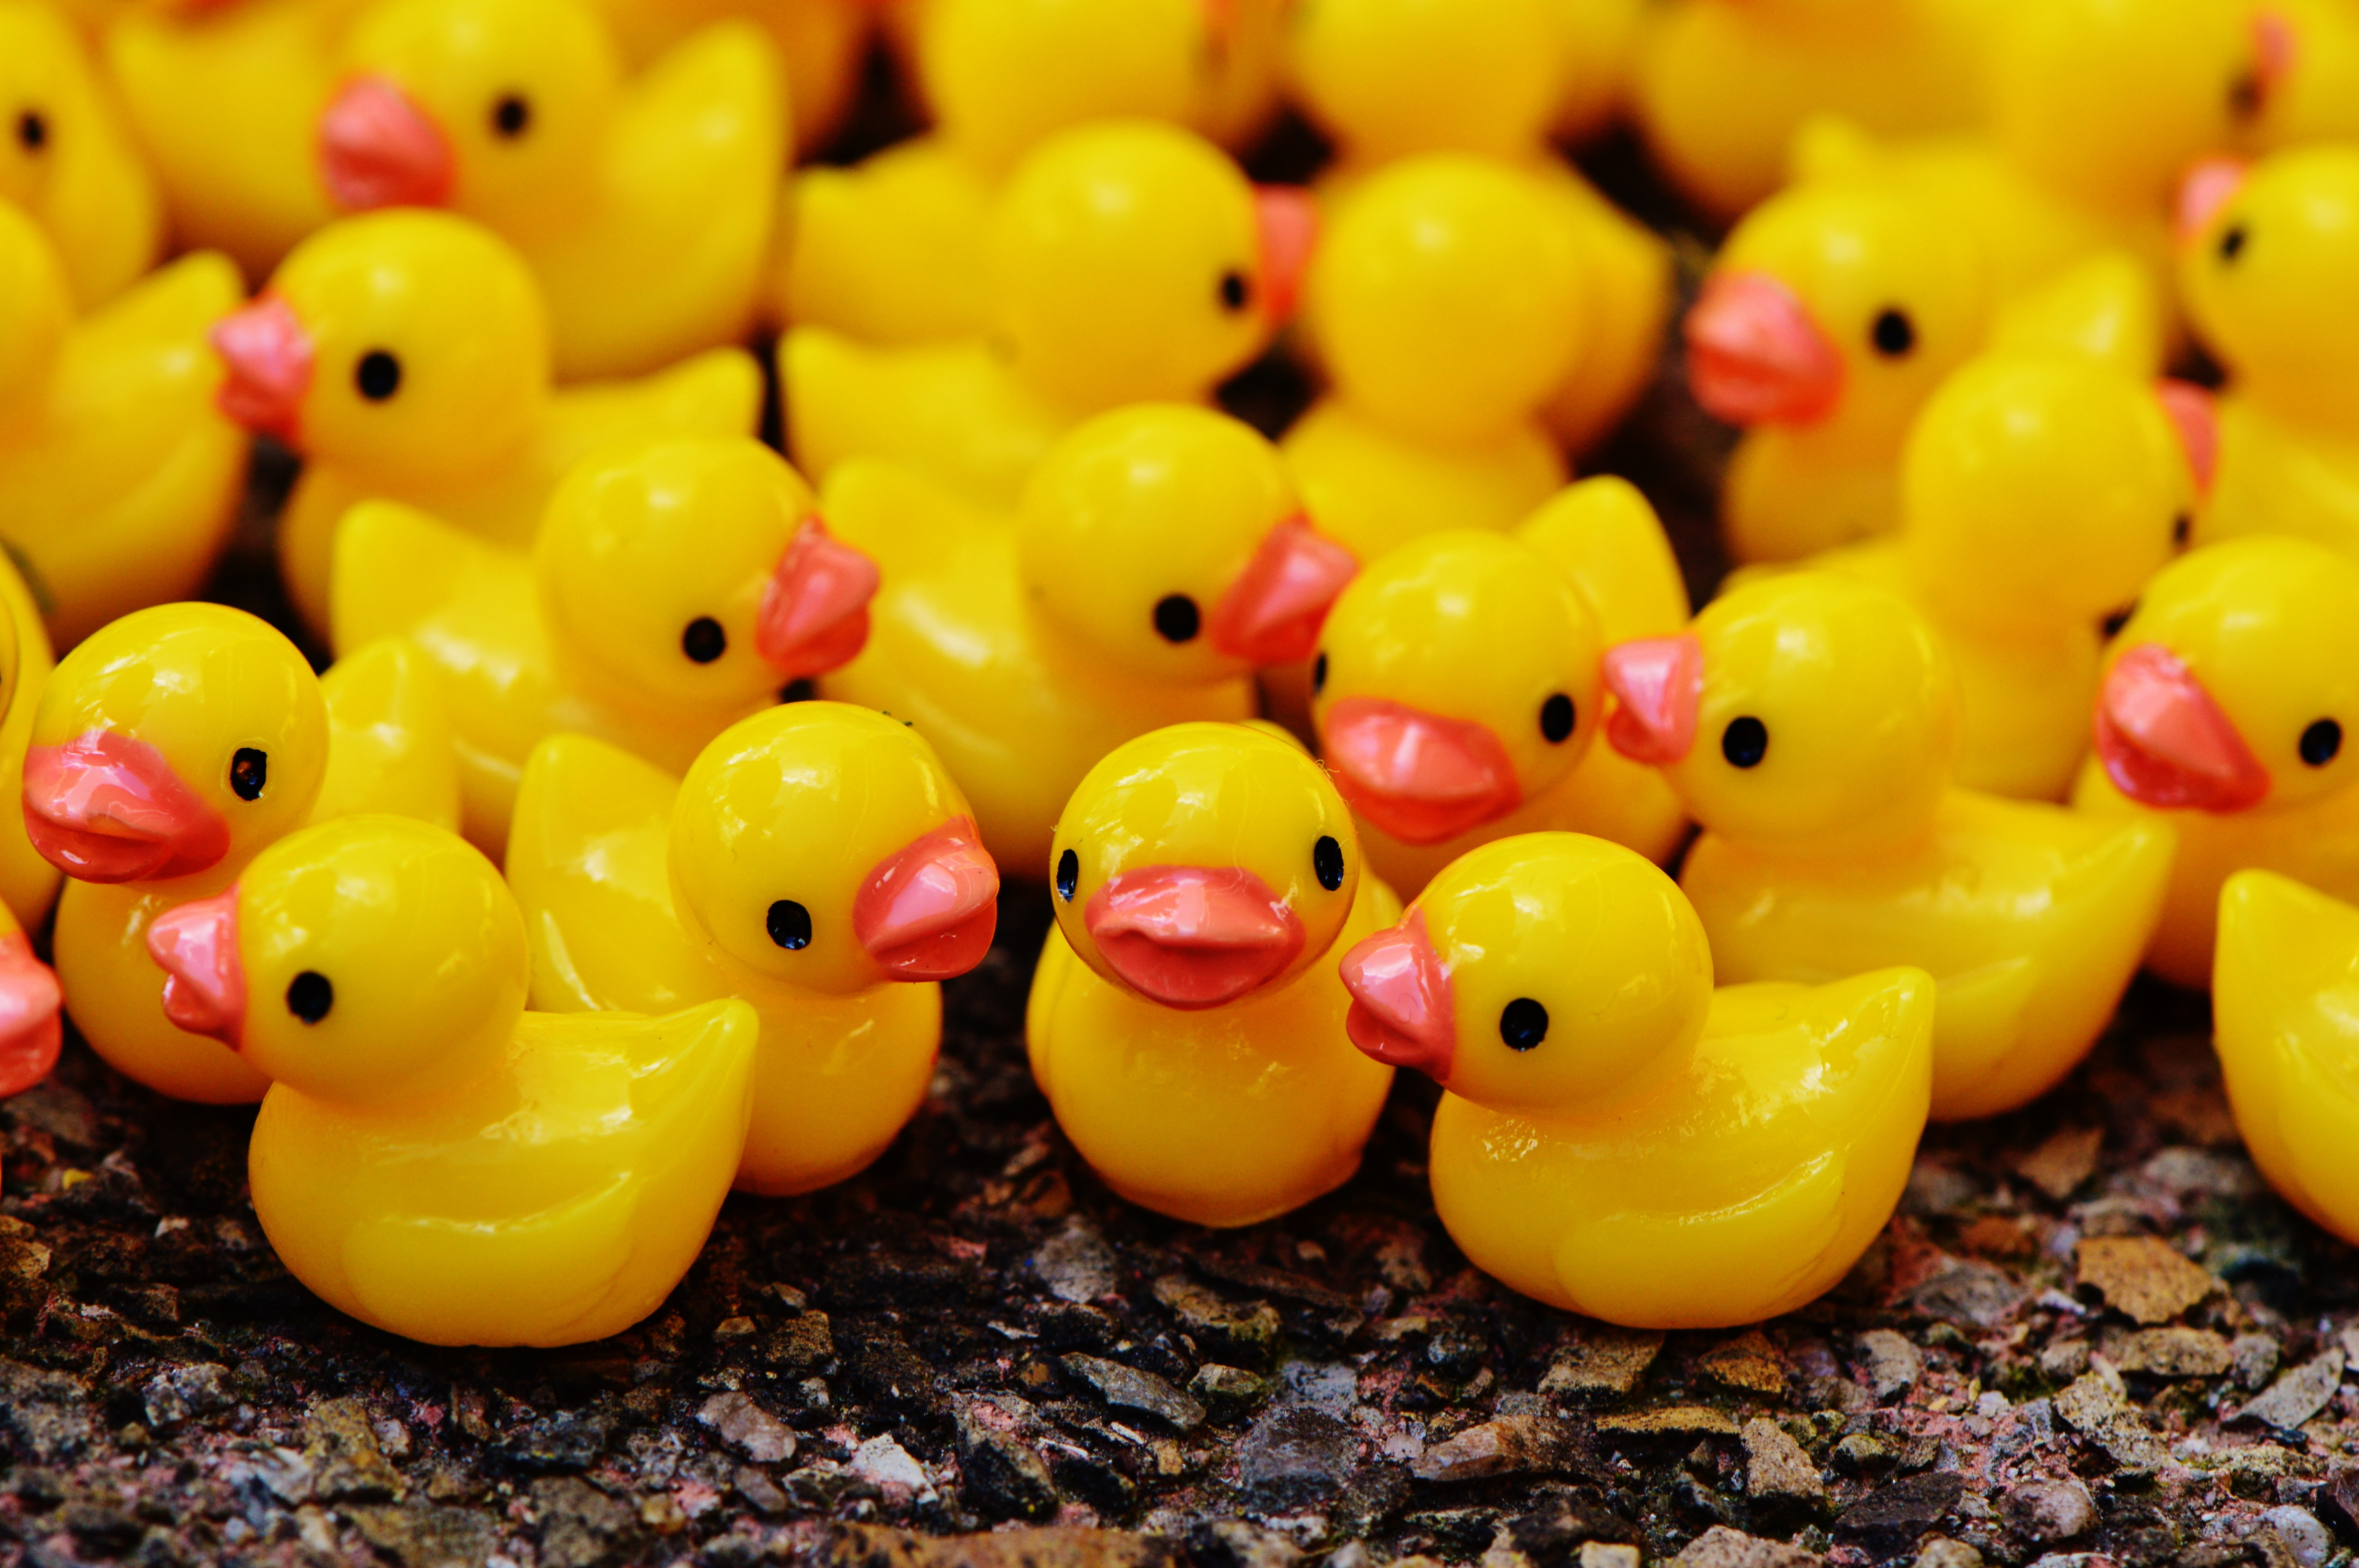
bird, group, sweet, cute, beak, yellow, duck, ducks, figures, water bird, many, ducks geese and swans